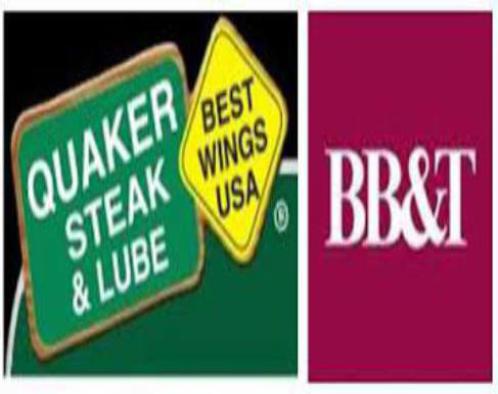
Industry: Food